Spondylus

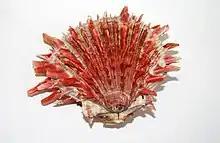
Pacific thorny oyster, "S. crassisquama" Lamarck, 1819, from the Gulf of California, Mexico

"Spondylus" had several key uses in pre-Columbian Aztec history, most predominantly its importance in jewelry, art, and sculpture. Another use of "Spondylus", that had to be executed with extreme detail and precision, was to create breathtaking masks, vests, and other items individuals would use to express how important or wealthy they were in life and death. Having the most beautiful "Spondylus" pieces, meant that individual had immense power within the community.